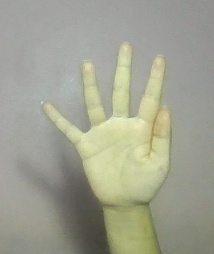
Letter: sheen